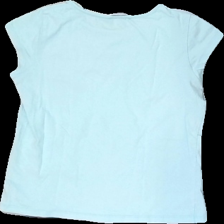
View: back
Type: T-shirt
Category: Children
Brand: Lindex
Colors: Blue, Black
Material: 100% cotton
Pattern: Animal print
Cut: Regular
Size: 134
Season: All
Smell: Minor
Price range: <50
Recommended usage: Reuse
Comment: detergent smell